Languages of Nicaragua

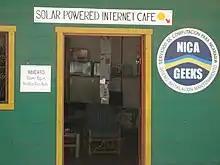
Signage in English and Spanish at an Internet café.

Several indigenous peoples on the Caribbean coast still use their native language, the main languages being Miskito language, Sumo language, and Rama language. Other Indigenous languages spoken include Garifuna.